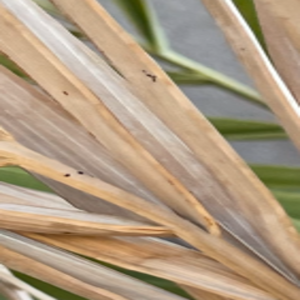
Label: Fusarium Wilt